Polestar Precept

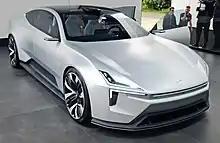
Polestar Precept

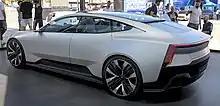
Rear view

The Polestar Precept is a 4-door electric concept car by Polestar, a subsidiary of Volvo Cars and Geely. The Precept was unveiled on February 25, 2020. Prior to precautionary cancellation due to the COVID-19 pandemic, the Precept was scheduled to debut at the 2020 Geneva Motor Show. Polestar later announced that the Precept would enter production in 2024 as the Polestar 5.